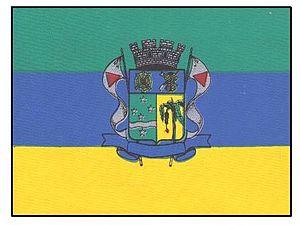
Nova União est une municipalité brésilienne de l'État du Minas Gerais et la Microrégion d'Ipatinga.